Jack Jones (trade unionist)

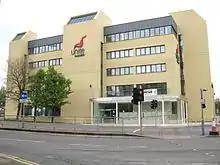
Jack Jones House, Liverpool

In retirement from the T&G, Jones served as the President of the National Pensioners Convention, an umbrella organisation representing over 1,000 local, regional and national pensioners' groups, of which he was Honorary Life President. He was also President of the International Brigade Memorial Trust. Jones's last public act was to unveil a memorial at Newhaven Fort on 7 December 2008, 70 years after British Battalion members returned to the port after the International Brigades were withdrawn from Spain.